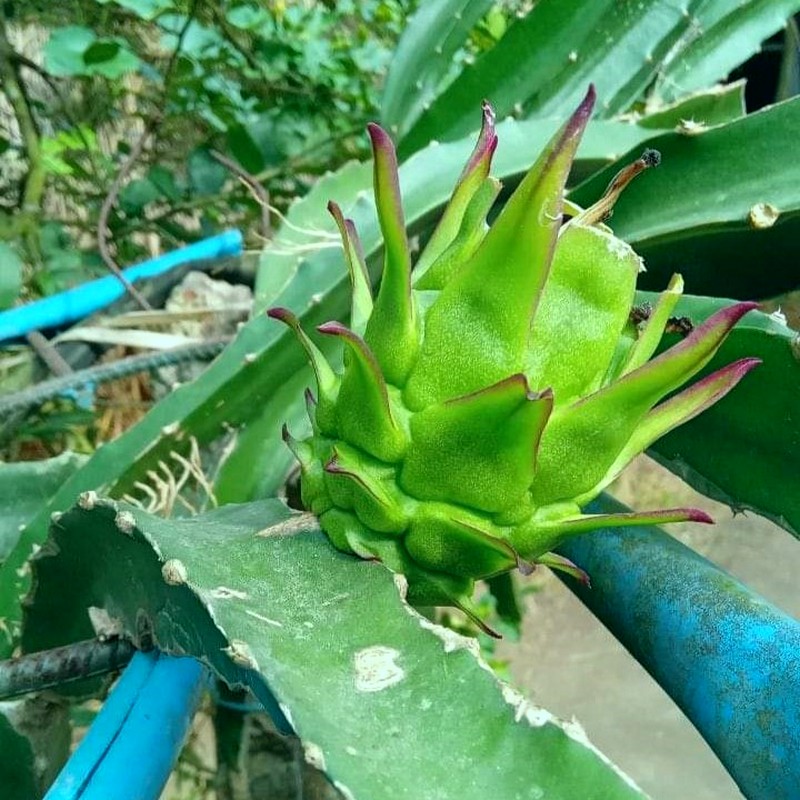
Label: Immature Dragon Fruit